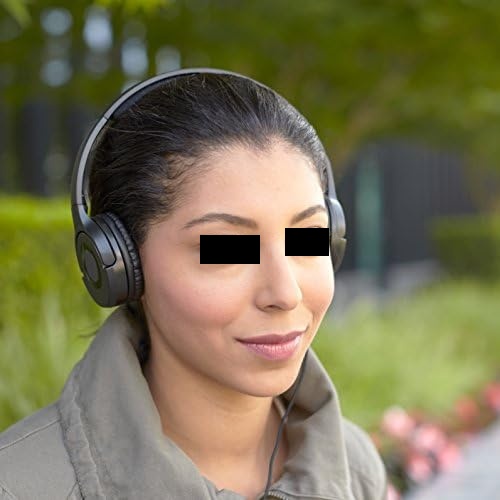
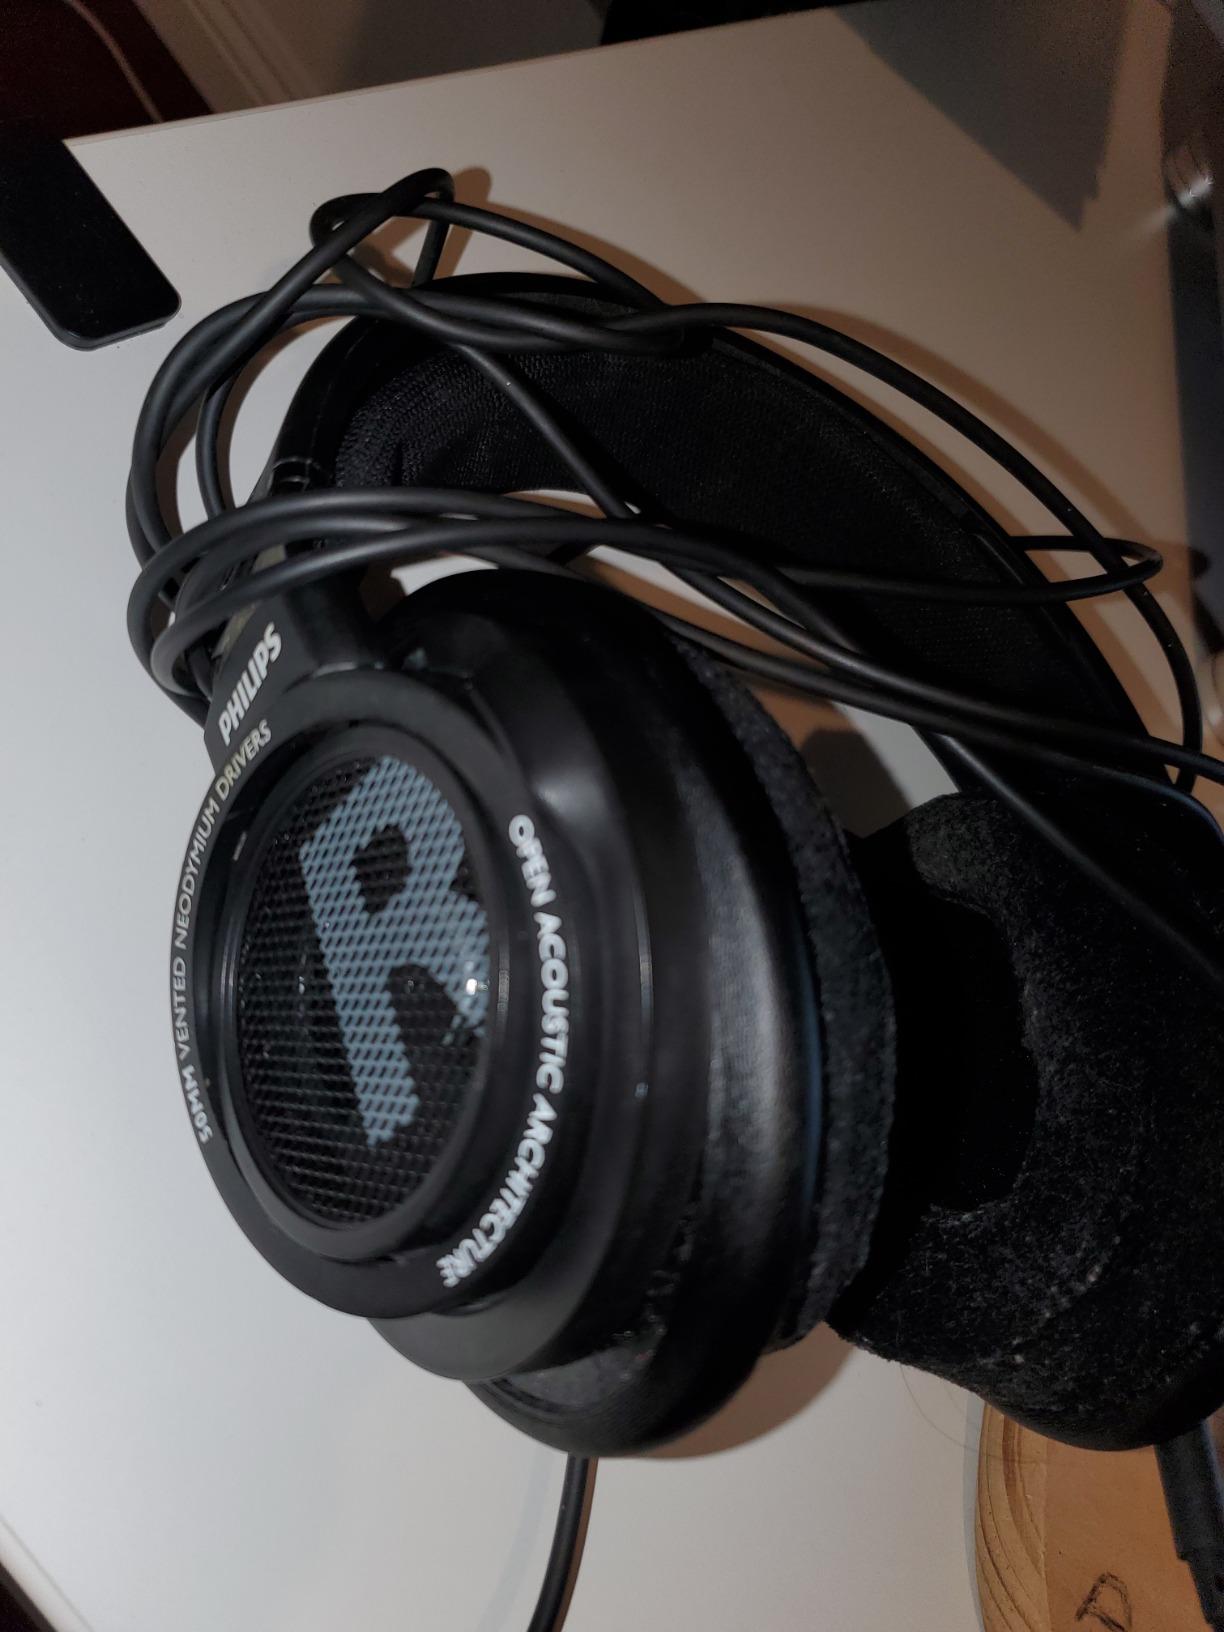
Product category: headphones
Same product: no